J. Hector St. John de Crèvecœur

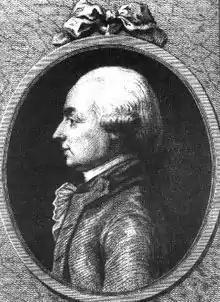

Michel Guillaume Jean de Crèvecœur (December 31, 1735 – November 12, 1813), naturalized in New York as John Hector St. John, was a French-American writer, diplomat, and farmer.